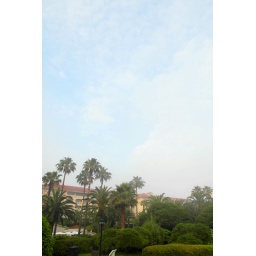
a house near the beach